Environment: real
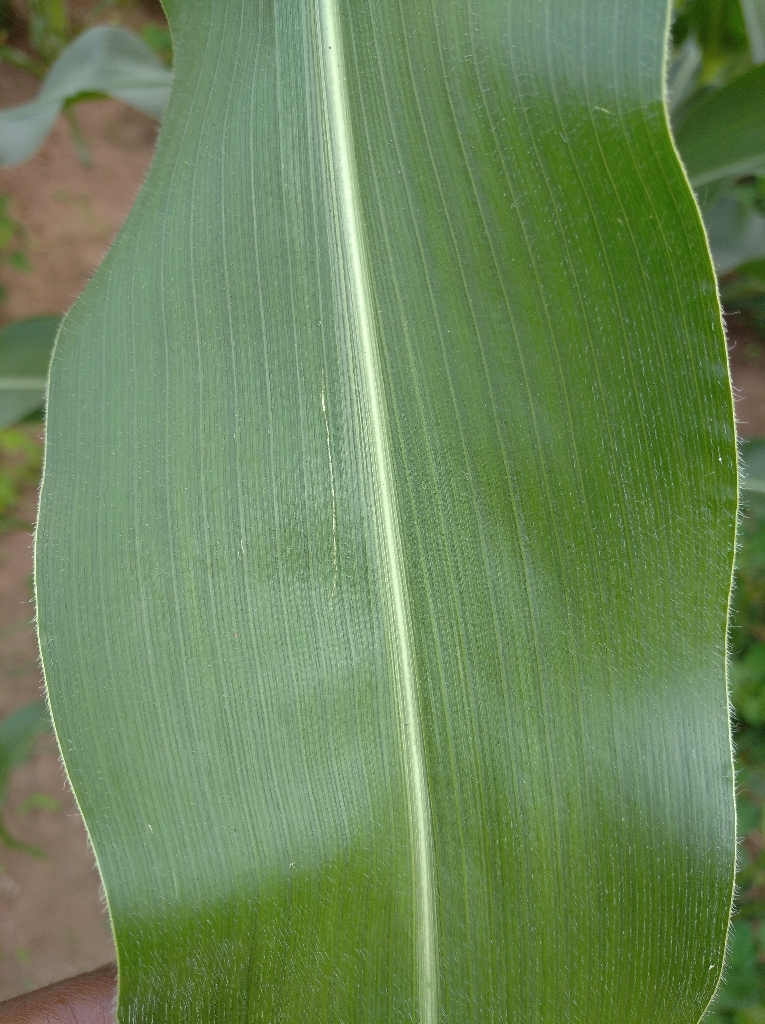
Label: healthy